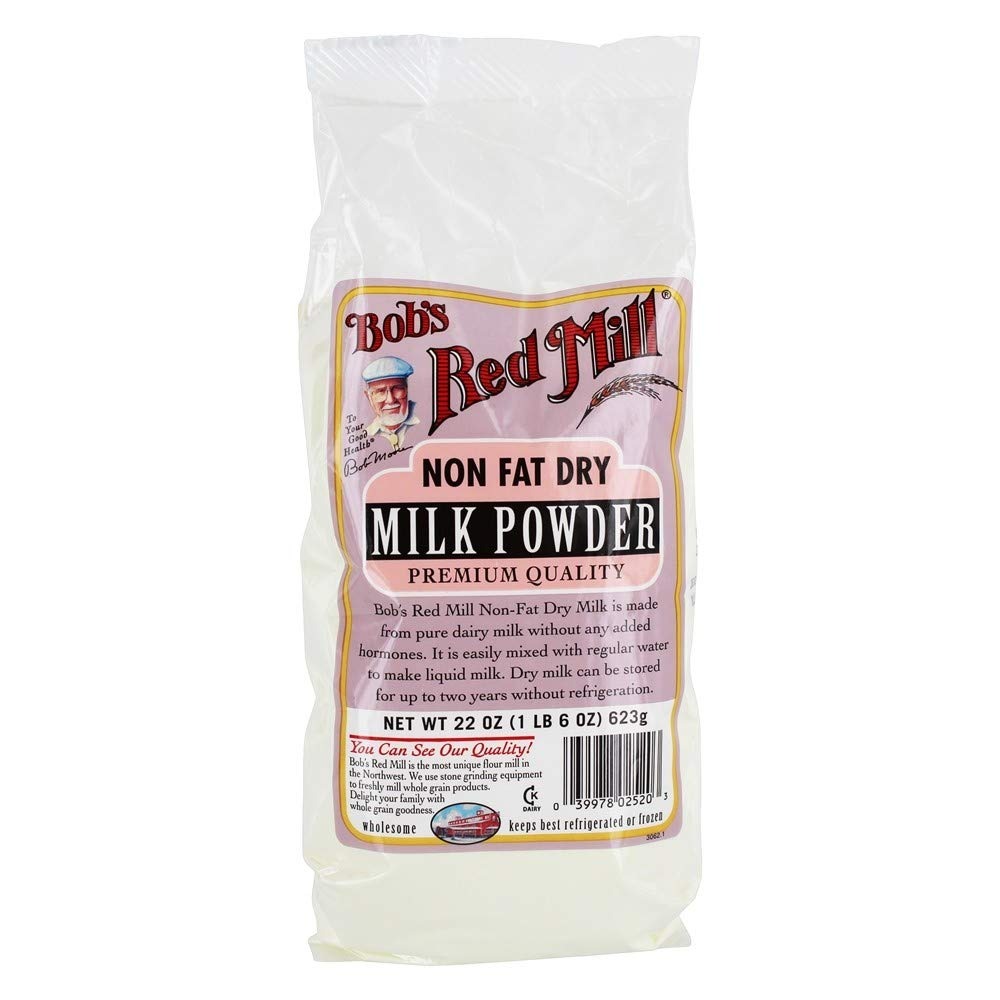
Item Name: Bob's Red Mill Milk Powder, 22 Ounce
Bullet Point 1: Vegetarian; Kosher Dairy
Bullet Point 2: No added hormones
Bullet Point 3: Easily reconstitutes with water for liquid milk
Bullet Point 4: Stores up to two years
Value: 22.0
Unit: ounce

Price: 19.205